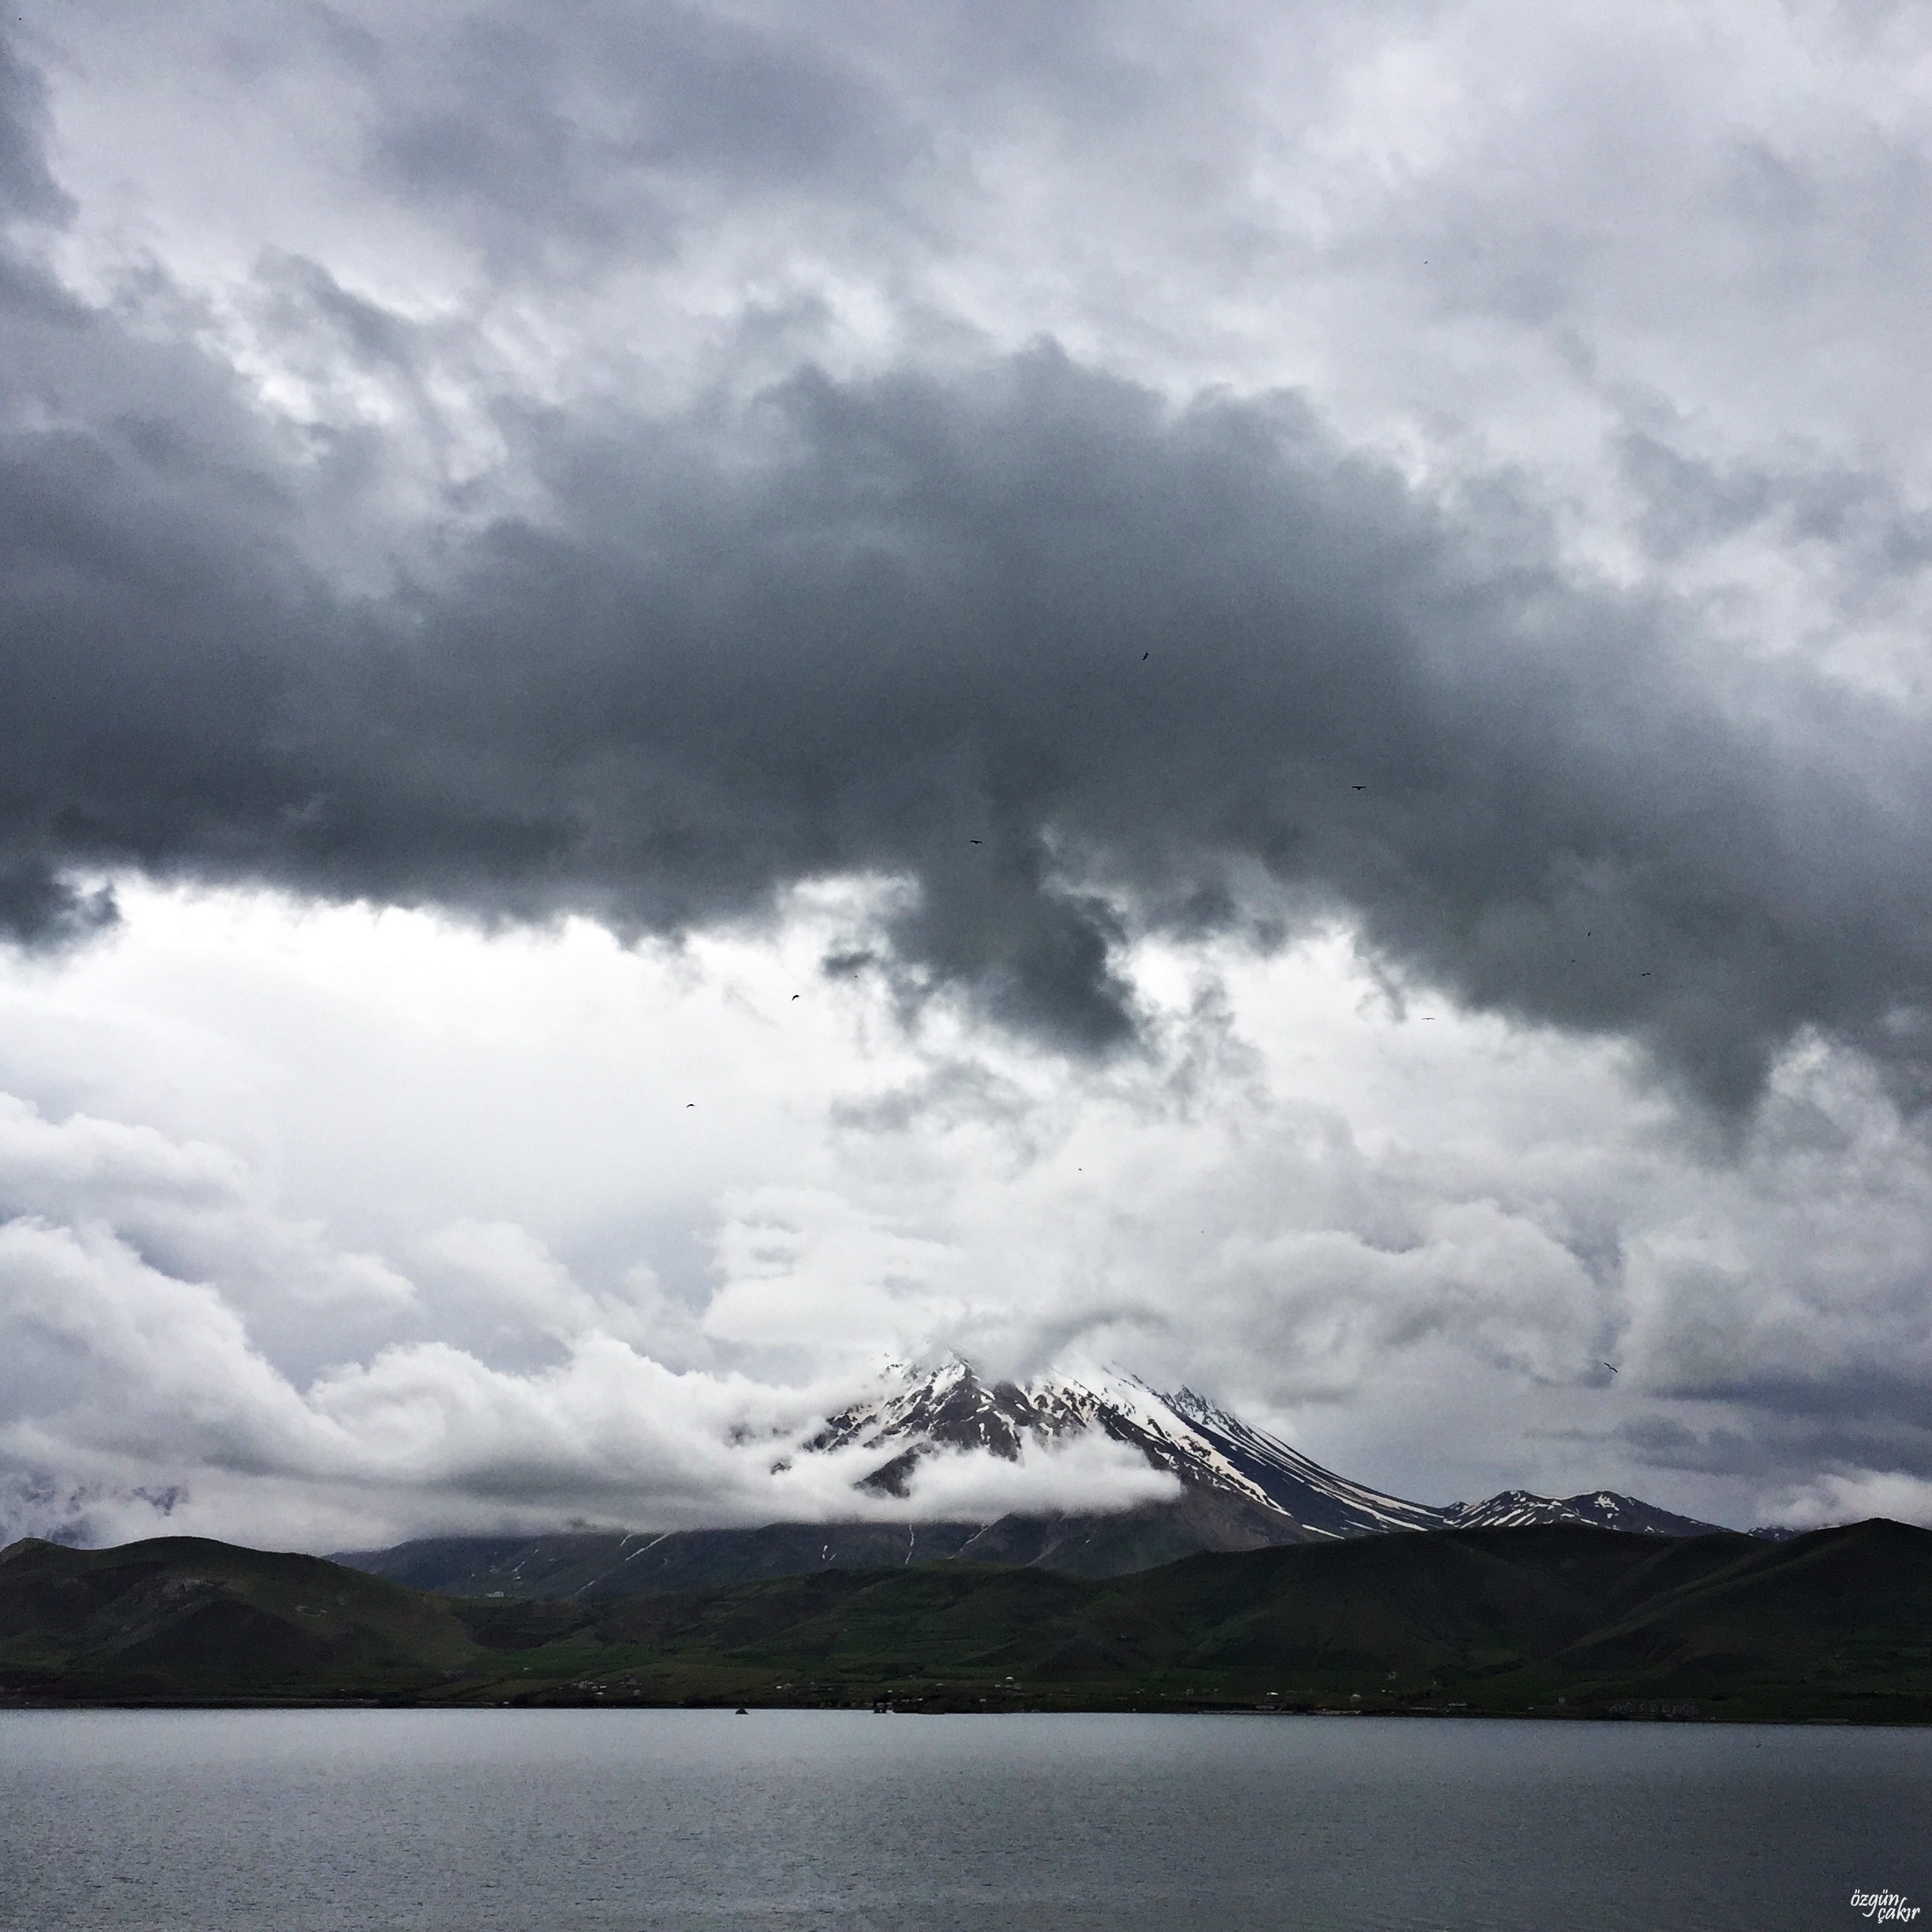
sea, horizon, mountain, snow, cloud, sky, lake, mountain range, weather, cumulus, bay, fjord, highland, loch, meteorological phenomenon, atmospheric phenomenon, glacial landform